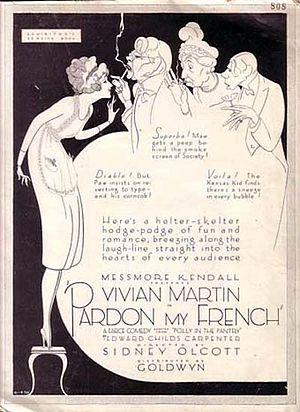
Pardon My French est un film muet américain, réalisé par Sidney Olcott avec Vivian Martin comme vedette, sorti aux États-Unis en 1921.